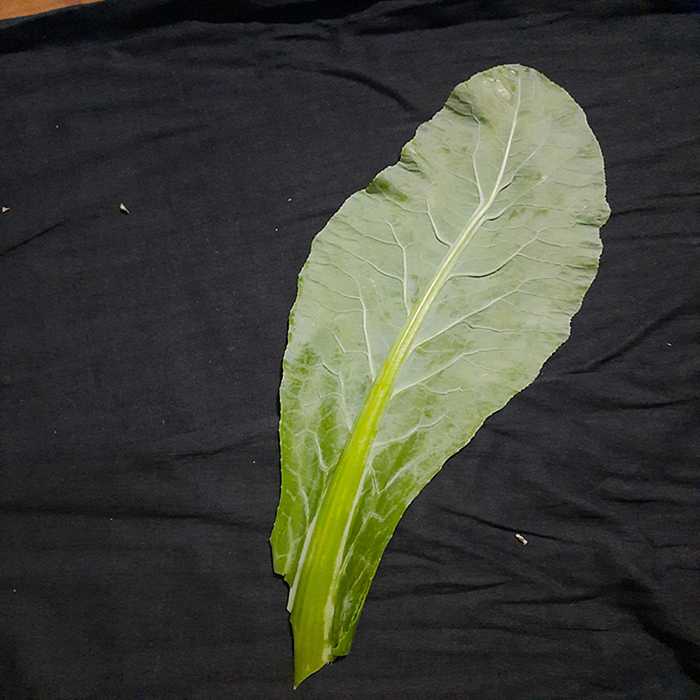
Plant: Cauliflower
Label: Fresh leaf